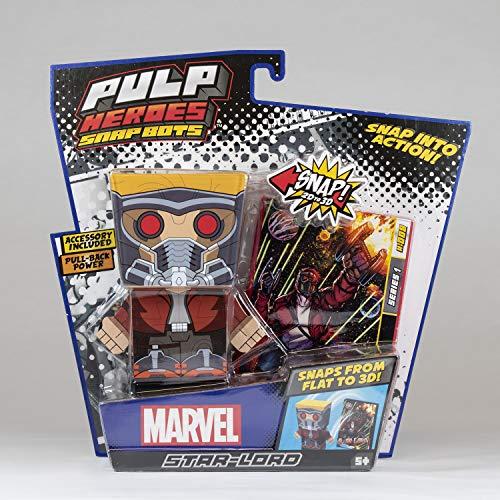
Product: Star Lord + Groot Toy Pack - Marvel Pulp Heroes - Collectible Snap Bots - Comic Book Packaging
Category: Toys & Games | Dress Up & Pretend Play | Pretend Play
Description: collect your favorite characters from beloved pop culture properties.
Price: $17.99
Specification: ProductDimensions:2x3.4x4.5inches|ItemWeight:14.4ounces|ShippingWeight:14.4ounces(Viewshippingratesandpolicies)|ASIN:B07W5K57D2|Itemmodelnumber:45052|Manufacturerrecommendedage:4yearsandup